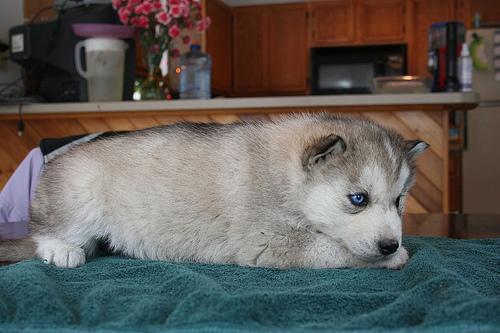
Siberian_husky